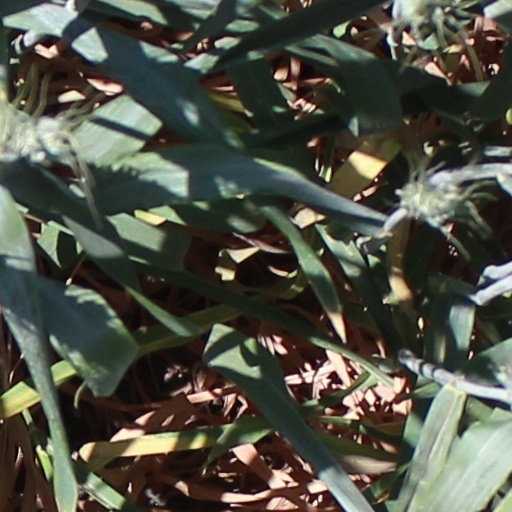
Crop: wheat